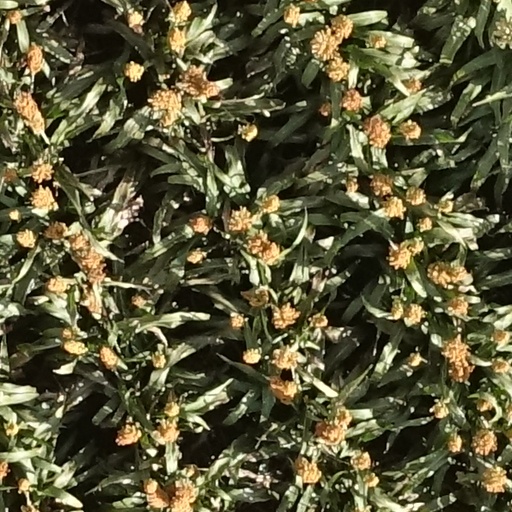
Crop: sorghum